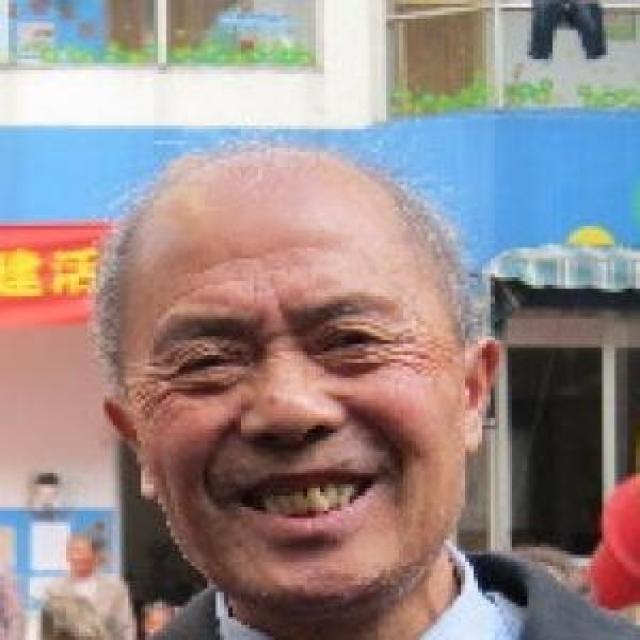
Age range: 65+